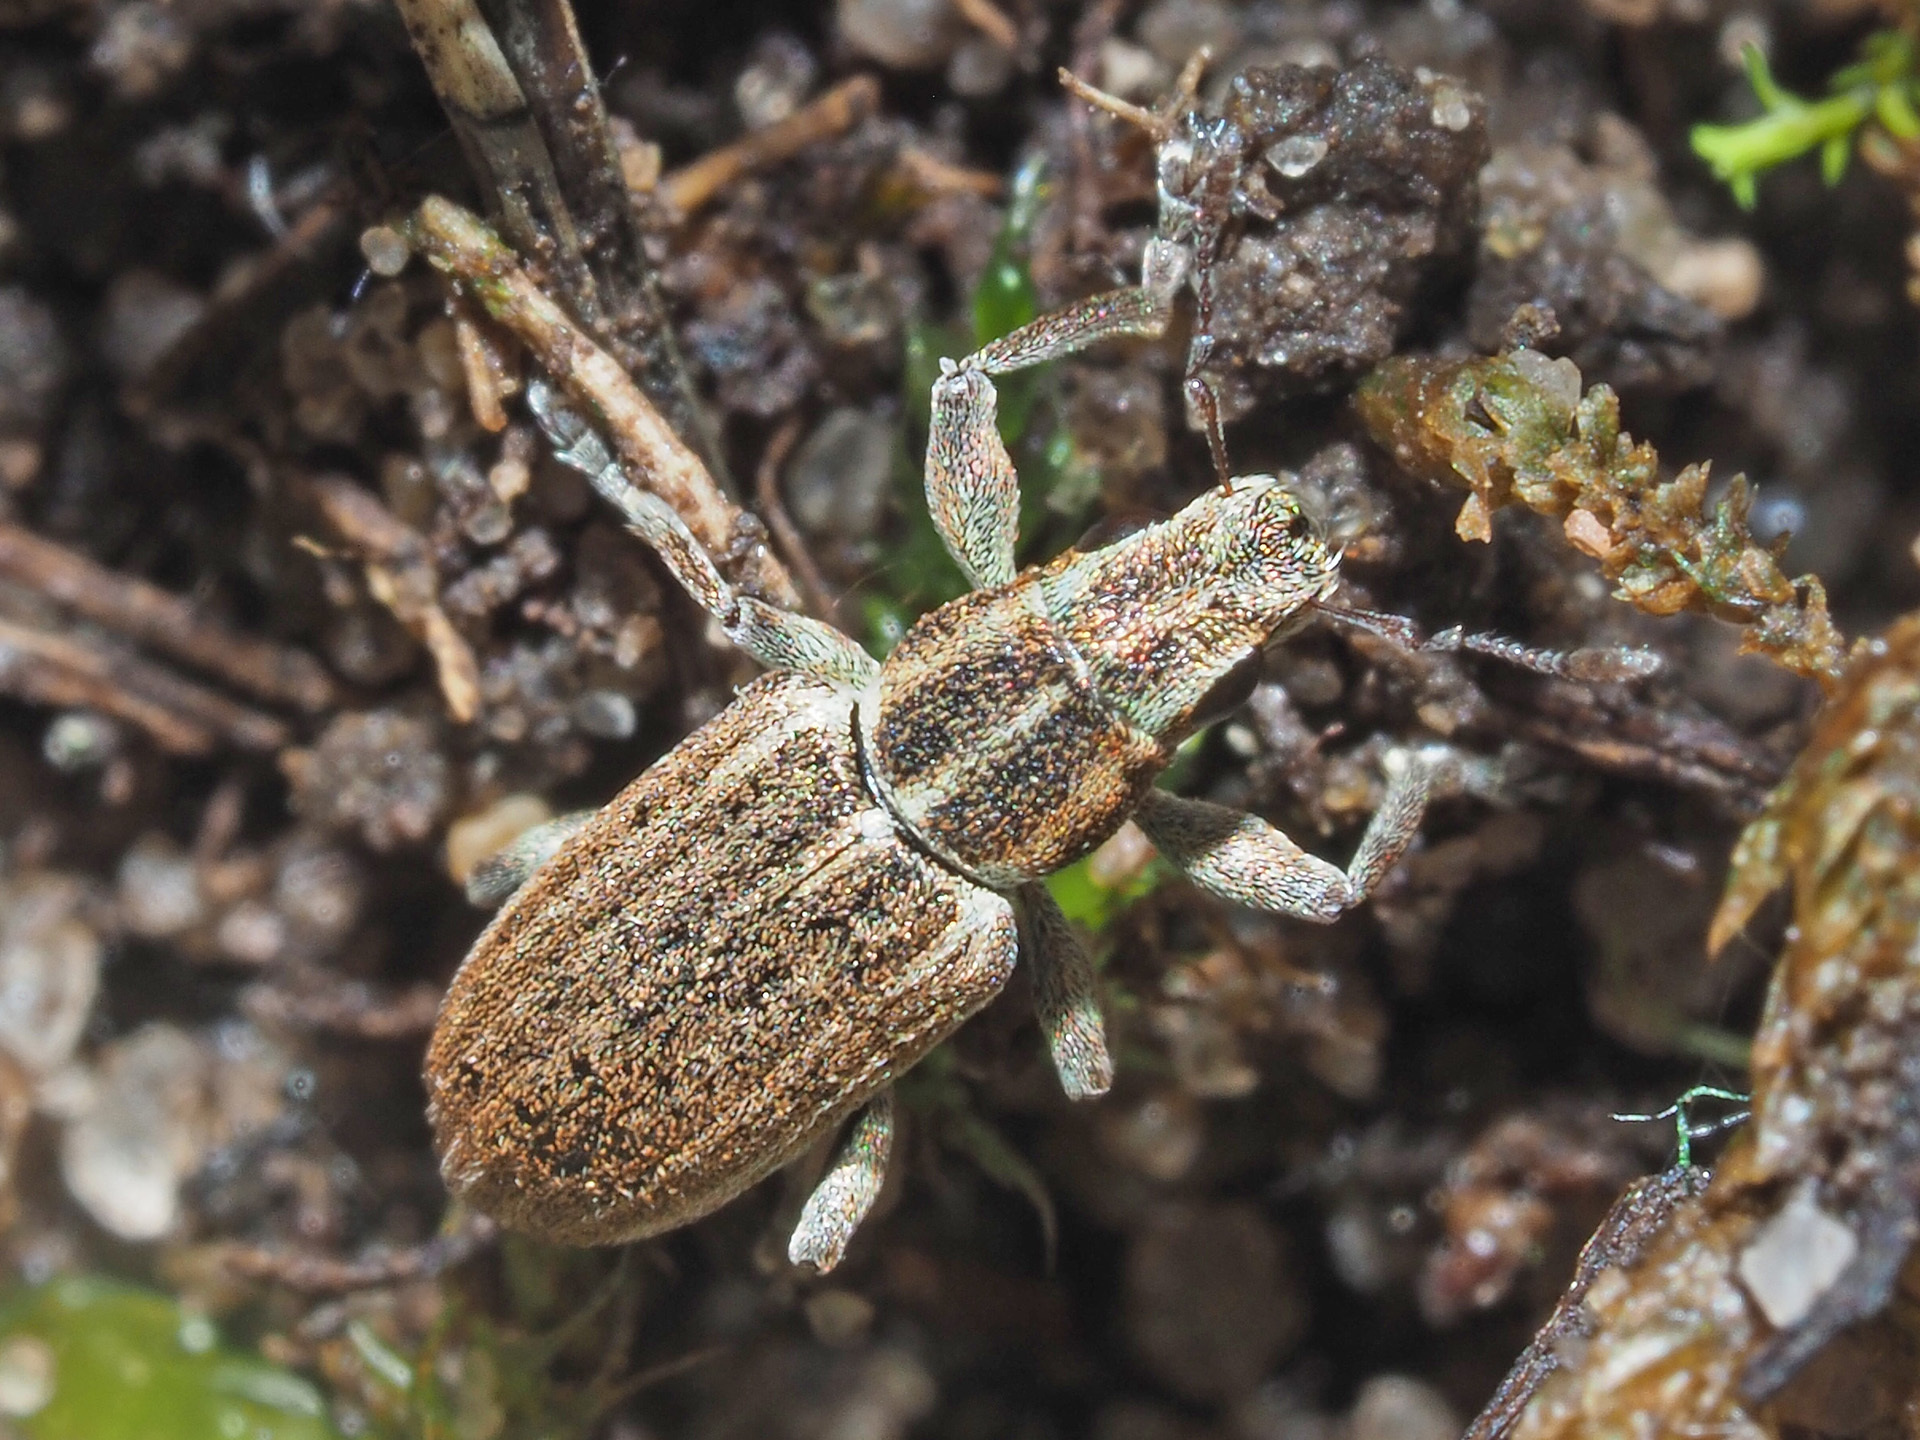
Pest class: pea_leaf_weevil